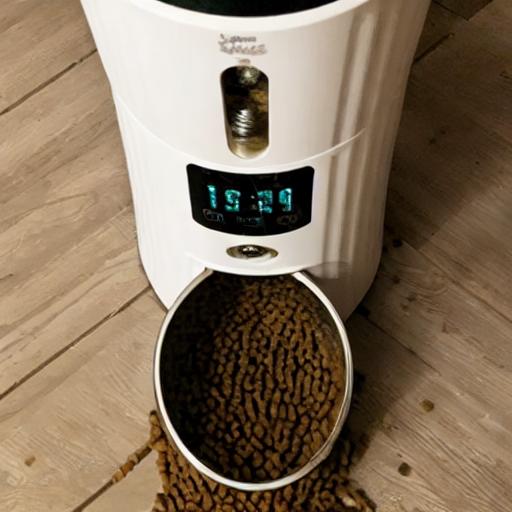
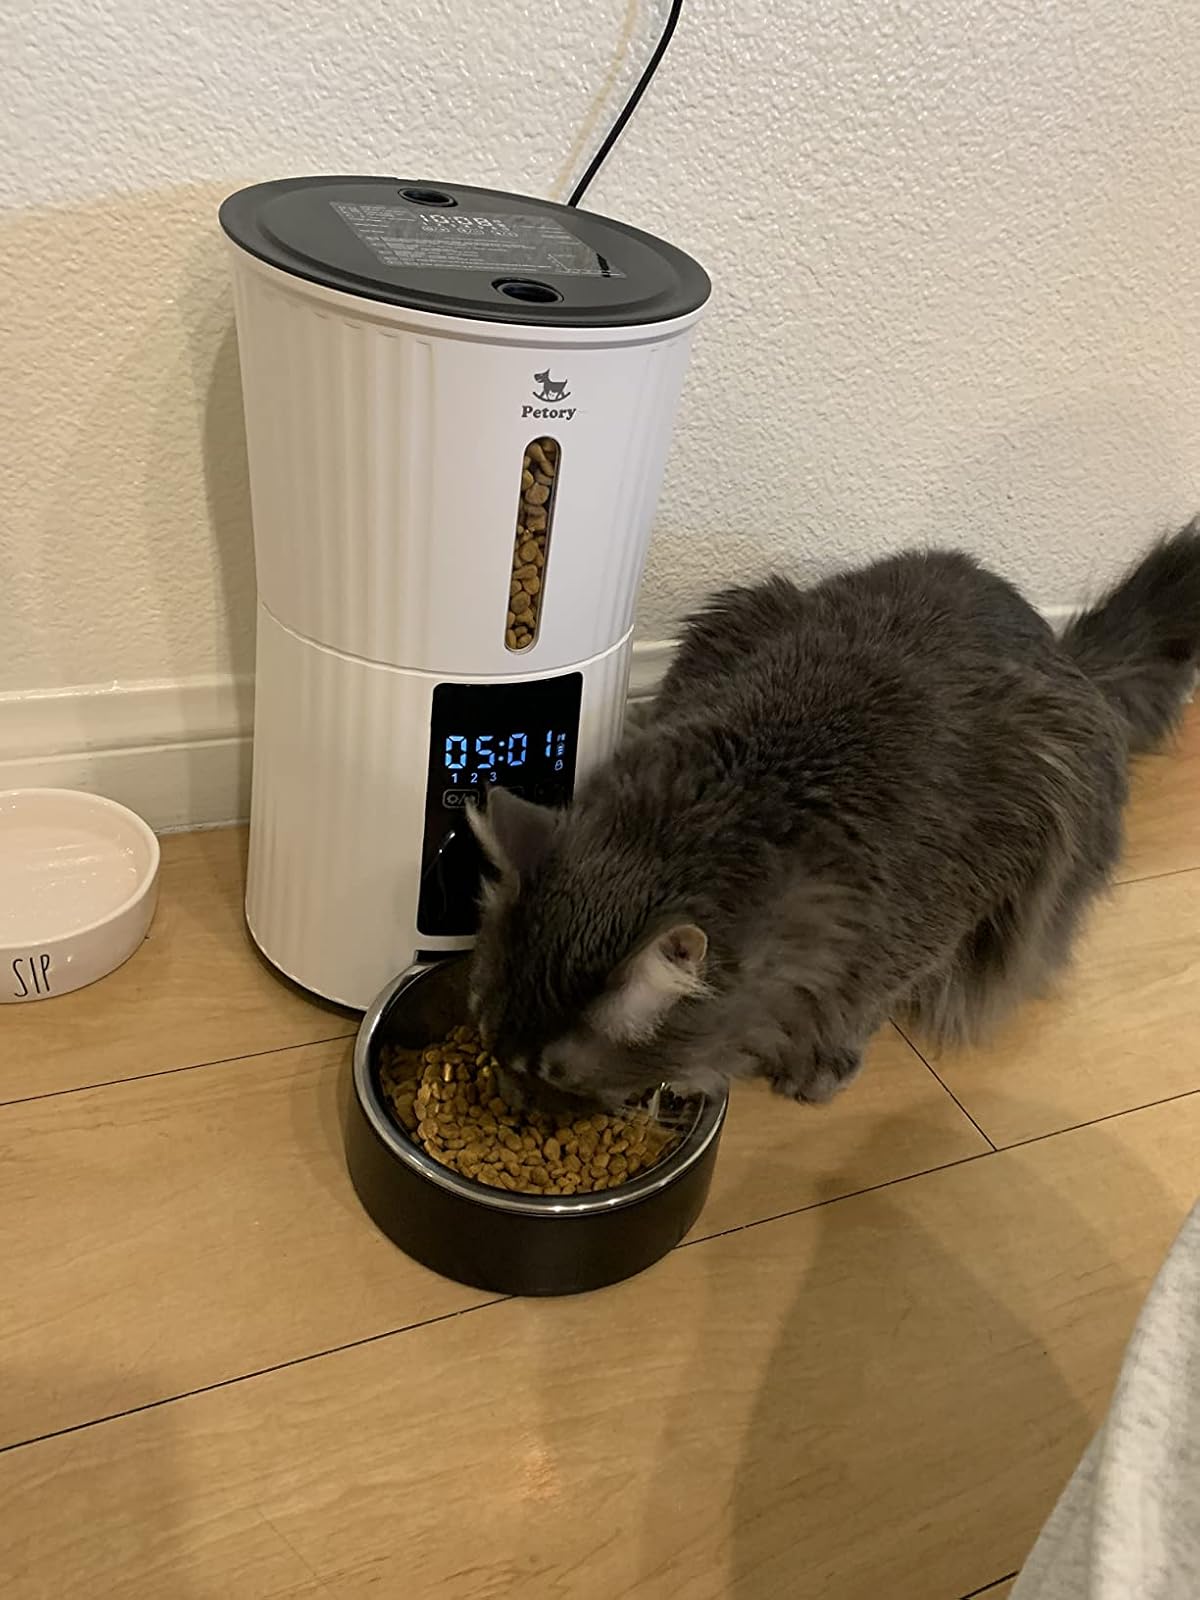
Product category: items_feeder
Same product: no